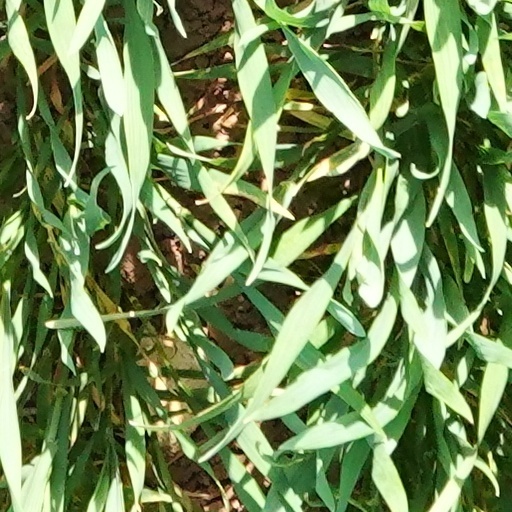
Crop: wheat